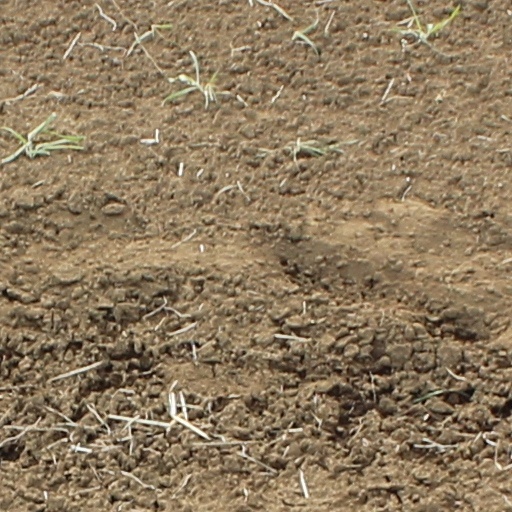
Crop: wheat